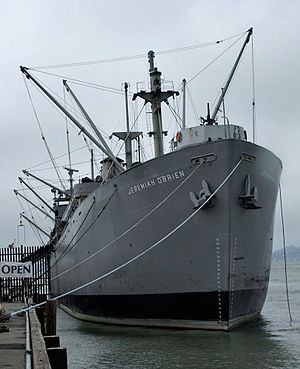
Liberty-skib / Historie og tjeneste / Problemer
Jeremiah O'Brien
Liberty-skib er betegnelsen på en skibstype som i stort tal blev bygger i USA under den 2. verdenskrig. Skibene blev bygget efter engelsk model, men blev tilpasset amerikanske forhold. De var billige og hurtige at bygge, og blev et symbol på USA’s industrielle formåen.